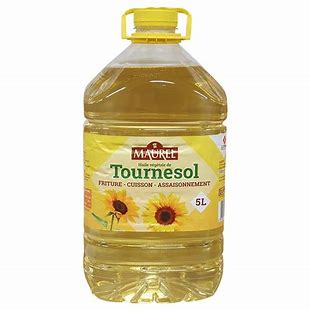
Waste category: plastic